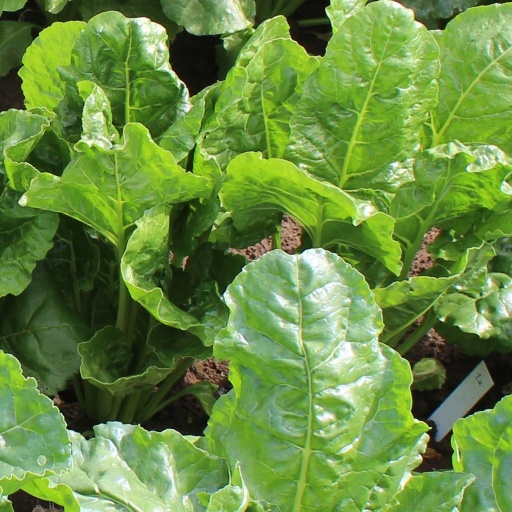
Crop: sugar beet